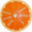
Label: orange